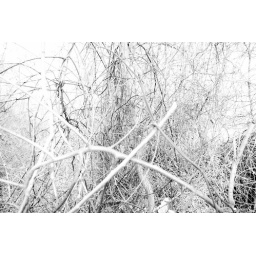
Tangled in black and white